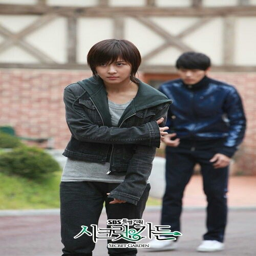
she has my favorite style in a tv show